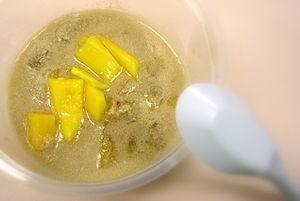
Le kolak est un dessert indonésien à base de sucre de palme ou de noix de coco, de lait de coco et de feuilles de pandanus. Une recette dans laquelle de la banane est ajoutée est appelée kolak pisang ou « kolak de banane ». D'autres recettes peuvent contenir d'autres fruits, légumes et tubercules : citrouille, patate douce, jacquier, banane plantain, manioc, et perles de tapioca. Le dessert est habituellement servi chaud ou à température ambiante.